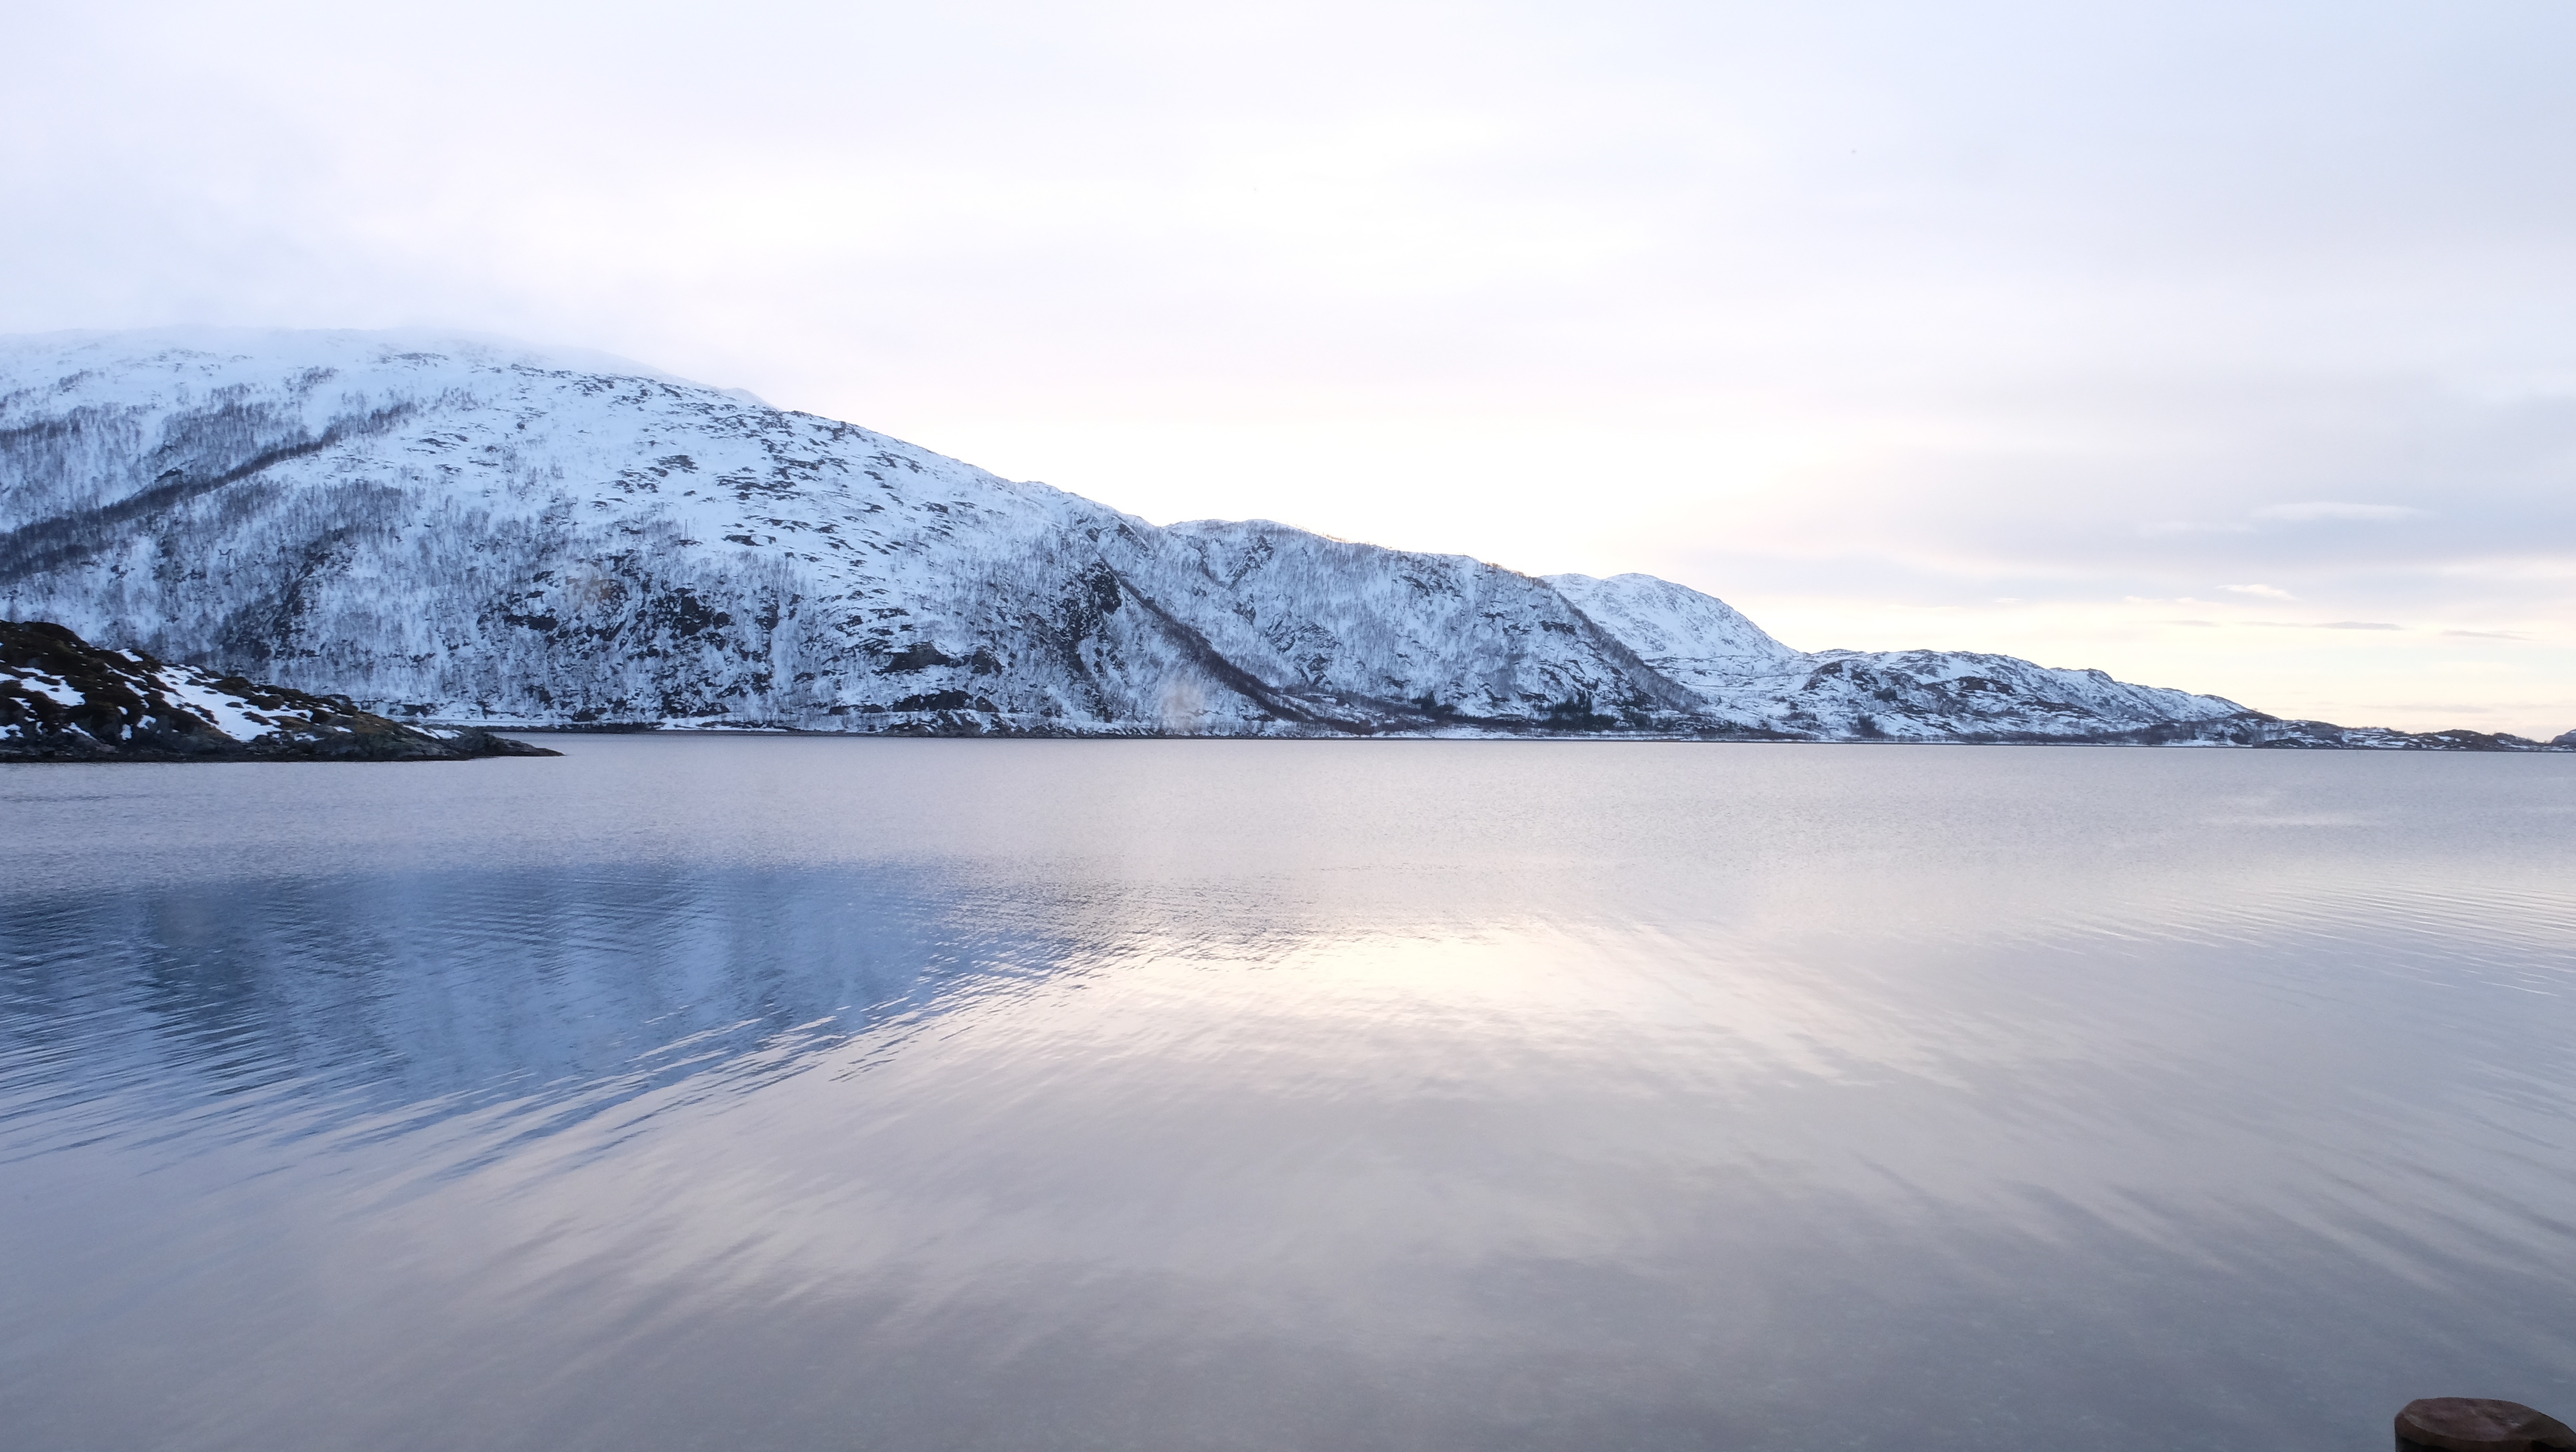
landscape, sea, water, mountain, snow, winter, cloud, sunlight, morning, lake, view, mountain range, ice, reflection, glacier, weather, reservoir, arctic, season, loch, norway, landform, tromso, arctic ocean, lauklines kystferie, atmospheric phenomenon, mountainous landforms, glacial landform